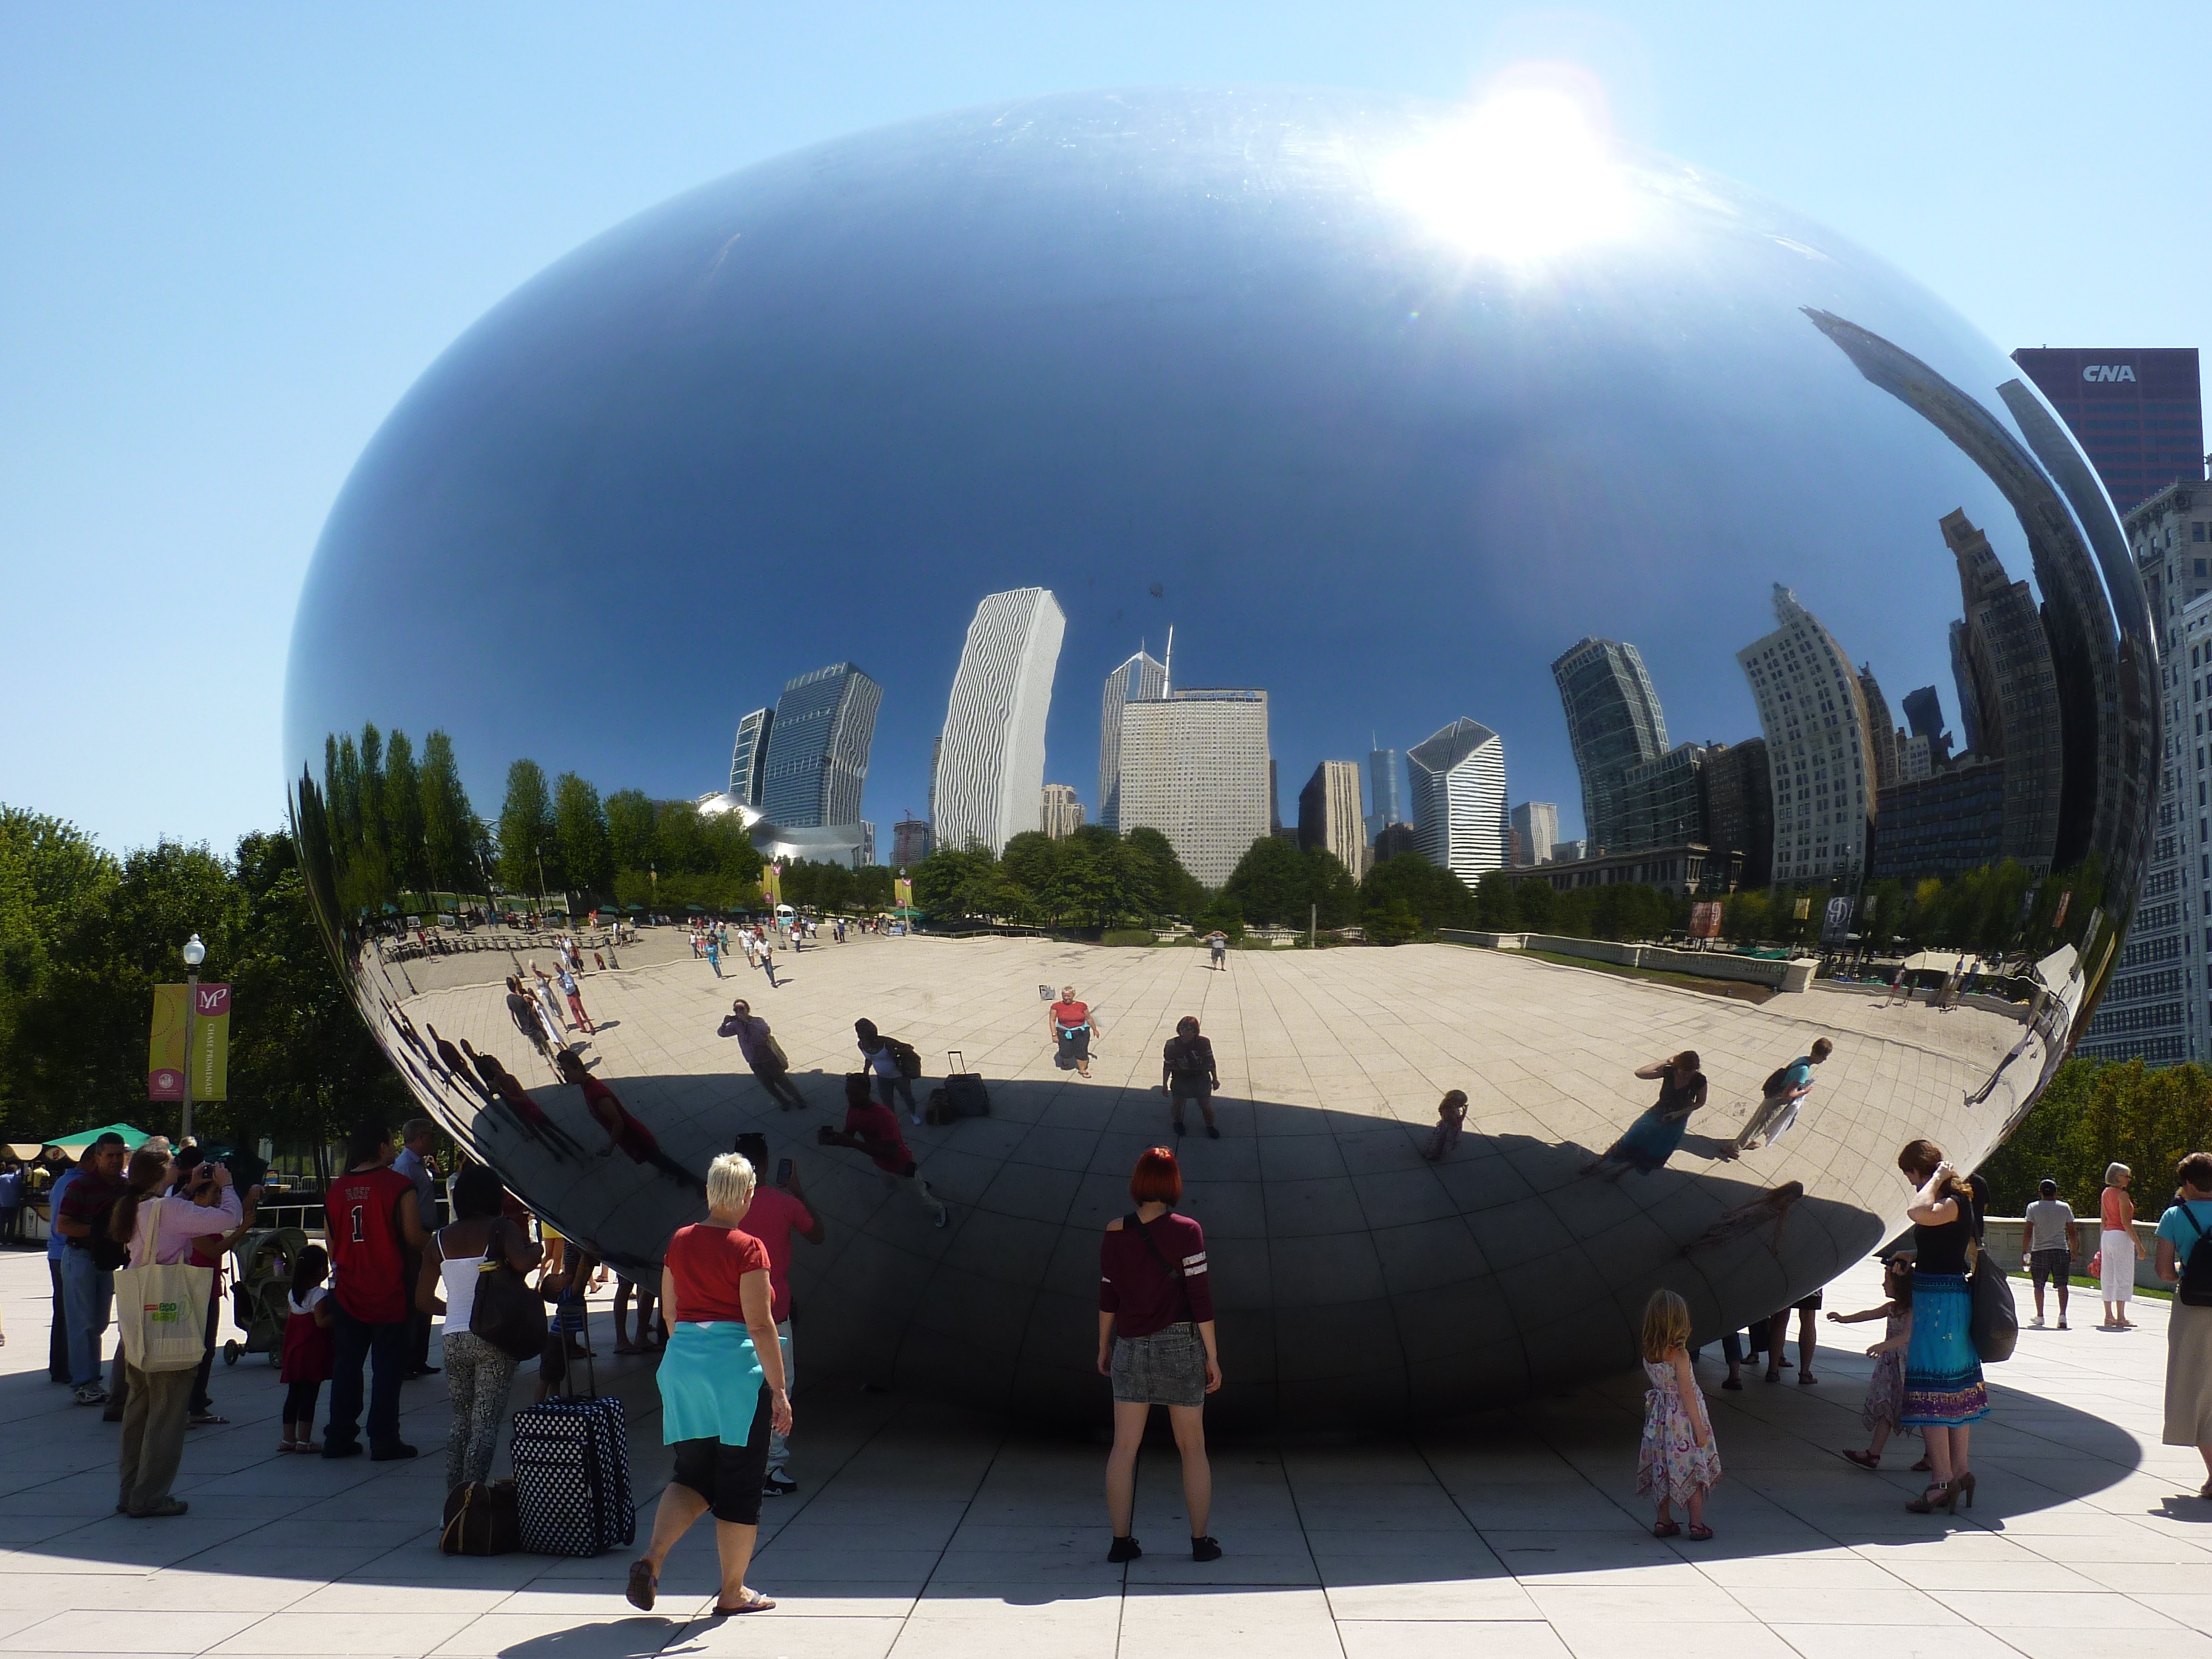
structure, city, statue, plaza, usa, america, landmark, chicago, tourism, stadium, world, places of interest, sculpture, theatre, art, arena, figure, town square, dome, atmosphere of earth, sport venue, cloud gate sculpture